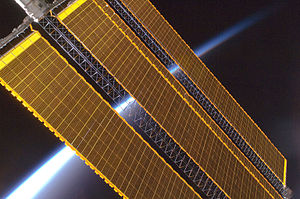
Solcellepanel
Et solcellepanel på ISS-rumstationen.
Et fotovoltaisk-panel, solcellepanel eller en fotoelektrisk-solfanger er en indpakket og elektrisk forbundet samling af solceller. Solcellepanelet anvendes som en komponent i et større solcelleanlæg til at tilbyde elektricitet til kommercielle og private formål.